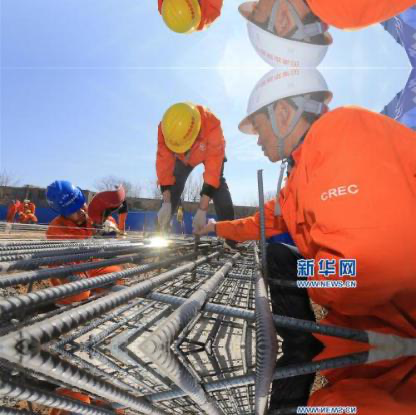
Objects in the image:
label: helmet
label: helmet
label: helmet
label: helmet
label: helmet